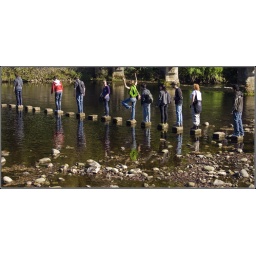
A group waiting to cross the Warfe using the stepping stones at Bolton Abbey.I particularly like the reflections in the river